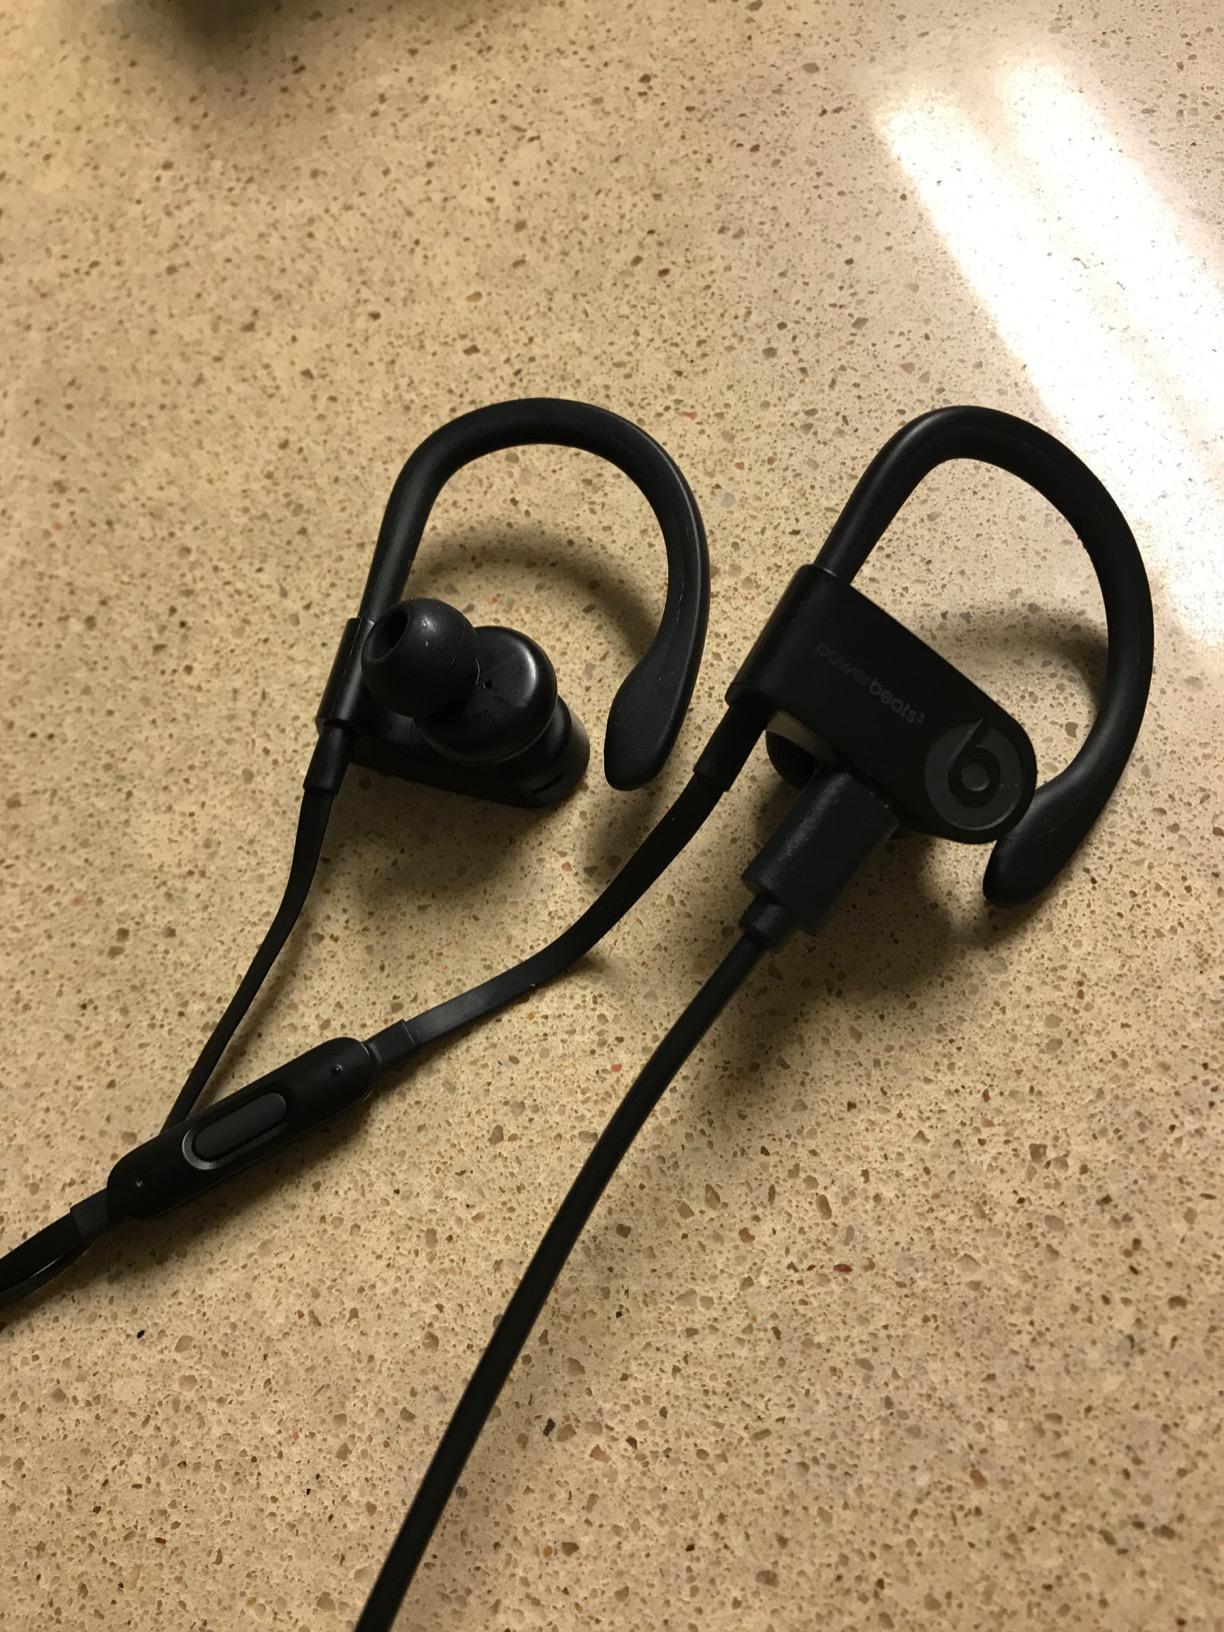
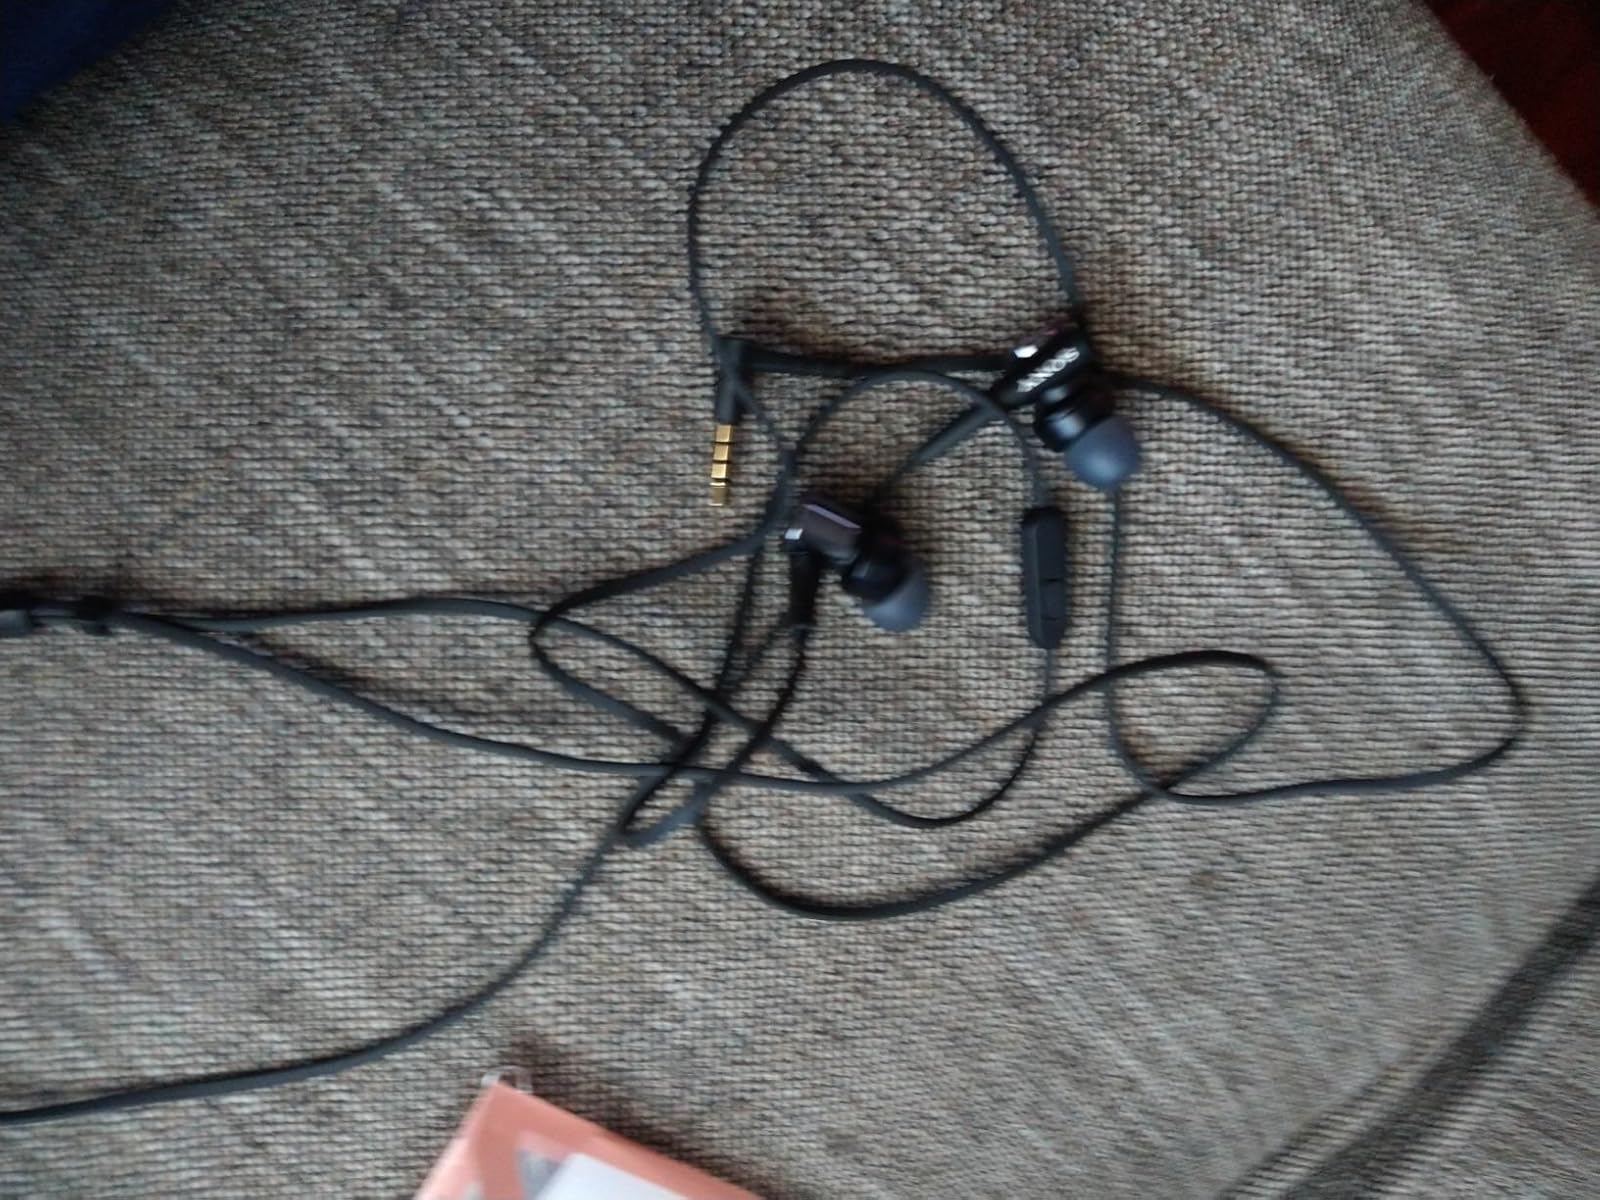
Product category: headphones
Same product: no